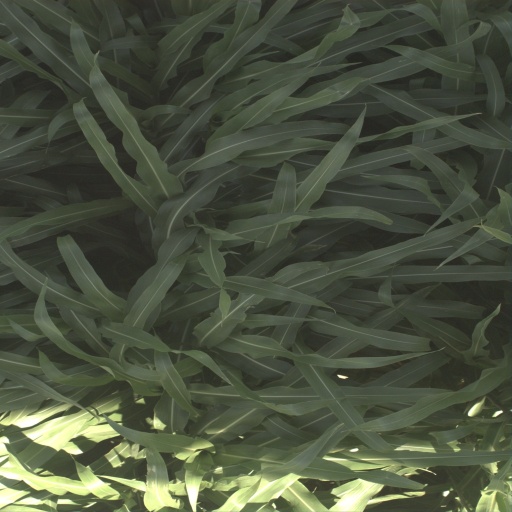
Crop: sorghum